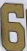
Number: 6